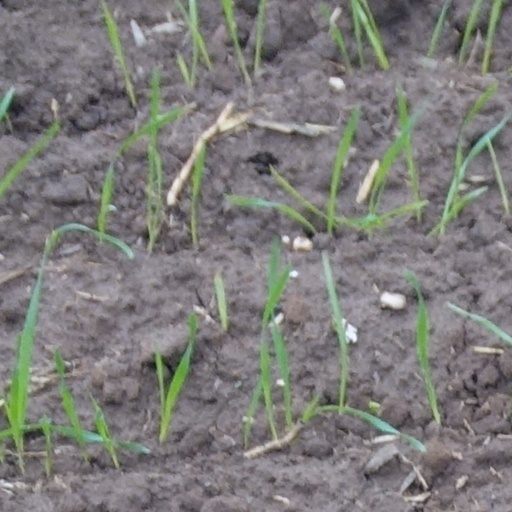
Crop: wheat